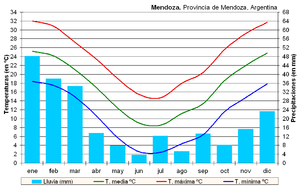
La province de Mendoza est une province de l'Argentine située à l'ouest du pays. Elle est limitrophe de la province de San Juan au nord, de San Luis à l'est, de La Pampa et Neuquén au sud et du Chili à l'ouest. Elle est typiquement une province andine. Avec les provinces de San Juan et de San Luis, la province de Mendoza fait partie de la région de Cuyo.